Jacques Plante

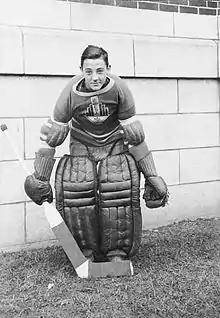
A teenage Plante assumes the traditional goaltender stance, slightly crouched with legs together, wearing goaltender pads on his legs, his team sweater, and holding a goaltender stick in his right hand with the blade of the stick in front of his feet

Plante was born on a farm near Notre-Dame-du-Mont-Carmel, in Mauricie, Quebec, the first of 11 children born to Palma and Xavier Plante. The family moved to Shawinigan Falls, where his father worked in one of the local factories. In 1932, Plante began to play hockey, skateless and with a tennis ball, using a goaltender's hockey stick his father had carved from a tree root. When he was five years old, Plante fell off a ladder and broke his hand. The fracture failed to heal properly and affected his playing style during his early hockey career; he underwent successful corrective surgery as an adult. Plante suffered from asthma starting in early childhood. This prevented him from skating for extended periods, so he gravitated to playing goaltender. As his playing progressed, Jacques received his first regulation goaltender's stick for Christmas of 1936. His father made Plante's first pads by stuffing potato sacks and reinforcing them with wooden panels. As a child, Plante played hockey outdoors in the bitterly cold Quebec winters. His mother taught him how to knit his own tuques to protect him from the cold. Plante continued knitting and embroidering throughout his life and wore his hand-knitted tuques while playing and practicing until entering the National Hockey League (NHL).